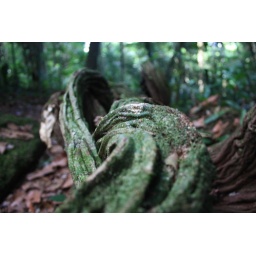
The roots of a large tree in the forest of Suriname